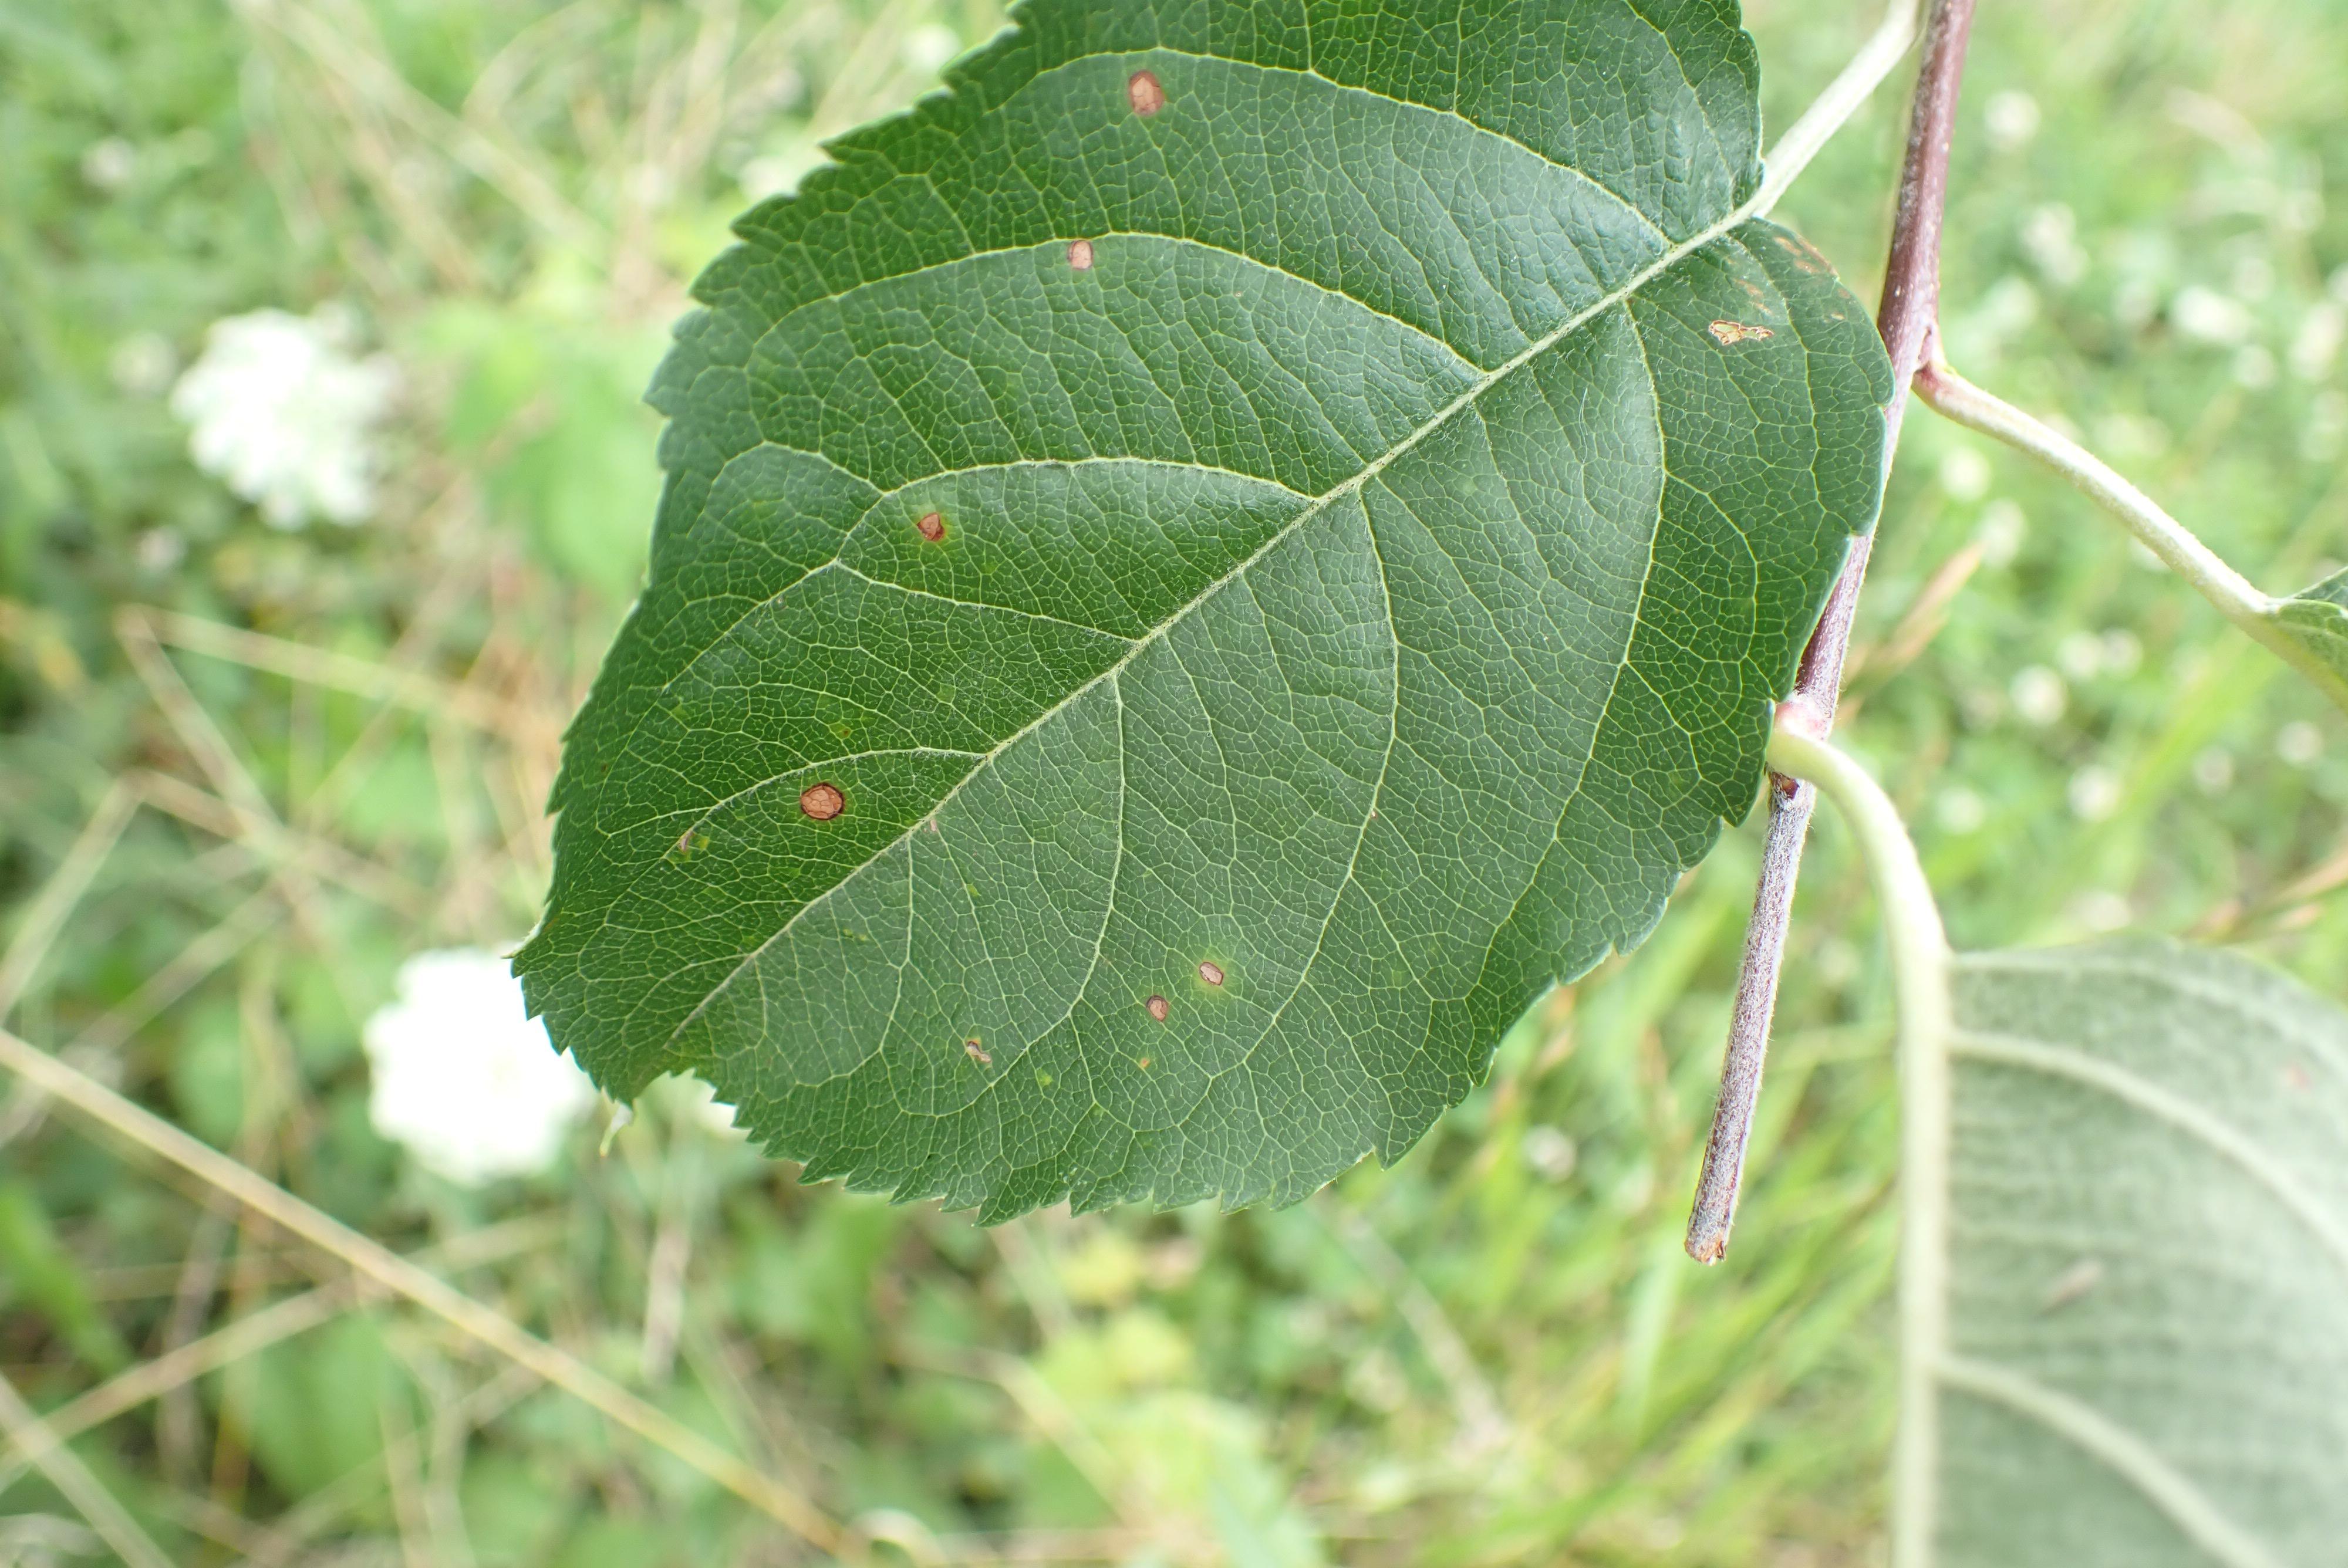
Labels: frog_eye_leaf_spot